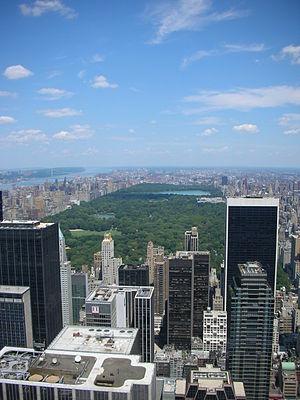
Compte tenu de la puissance économique, de la superficie et de la population de la ville de New York, les questions écologiques sont au cœur des politiques municipales de la métropole américaine. Comme les autres grandes villes du monde, l’environnement à New York est marqué par des problèmes de pollution, de gestion des déchets et de l'eau. Par son poids et son rayonnement, elle joue un rôle important dans les politiques environnementales du pays et de la planète.
New York, officiellement nommée City of New York, connue également sous les noms et abréviations de New York City ou NYC, et dont le surnom le plus connu est The Big Apple, est la plus grande ville des États-Unis en nombre d'habitants et l'une des plus importantes du continent américain. Elle se situe dans le Nord-Est du pays, sur la côte atlantique, à l'extrémité sud-est de l'État de New York. La ville de New York se compose de cinq arrondissements appelés boroughs : Manhattan, Brooklyn, Queens, le Bronx et Staten Island. Ses habitants s'appellent les New-Yorkais.